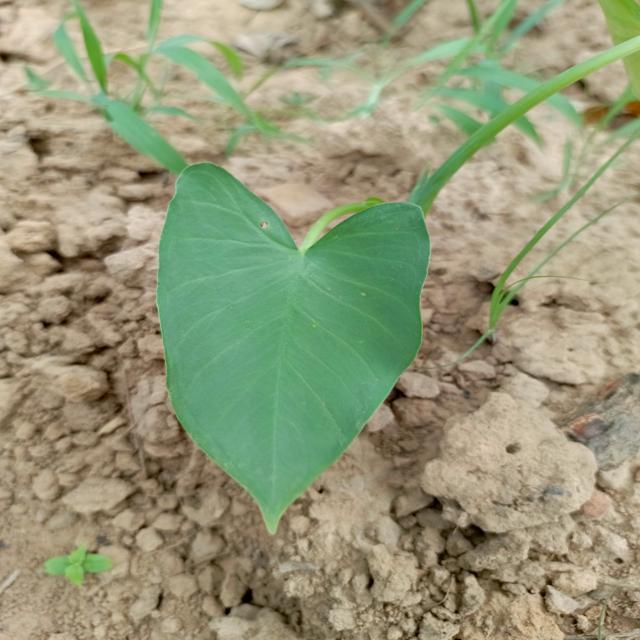
Label: Healthy